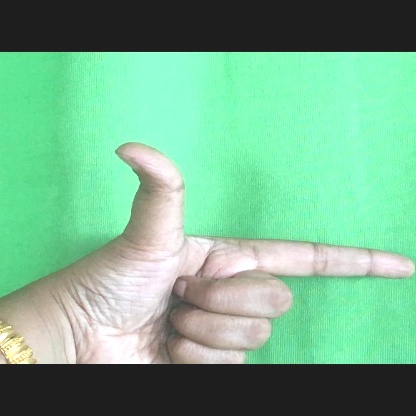
Mudra: Chandrakala